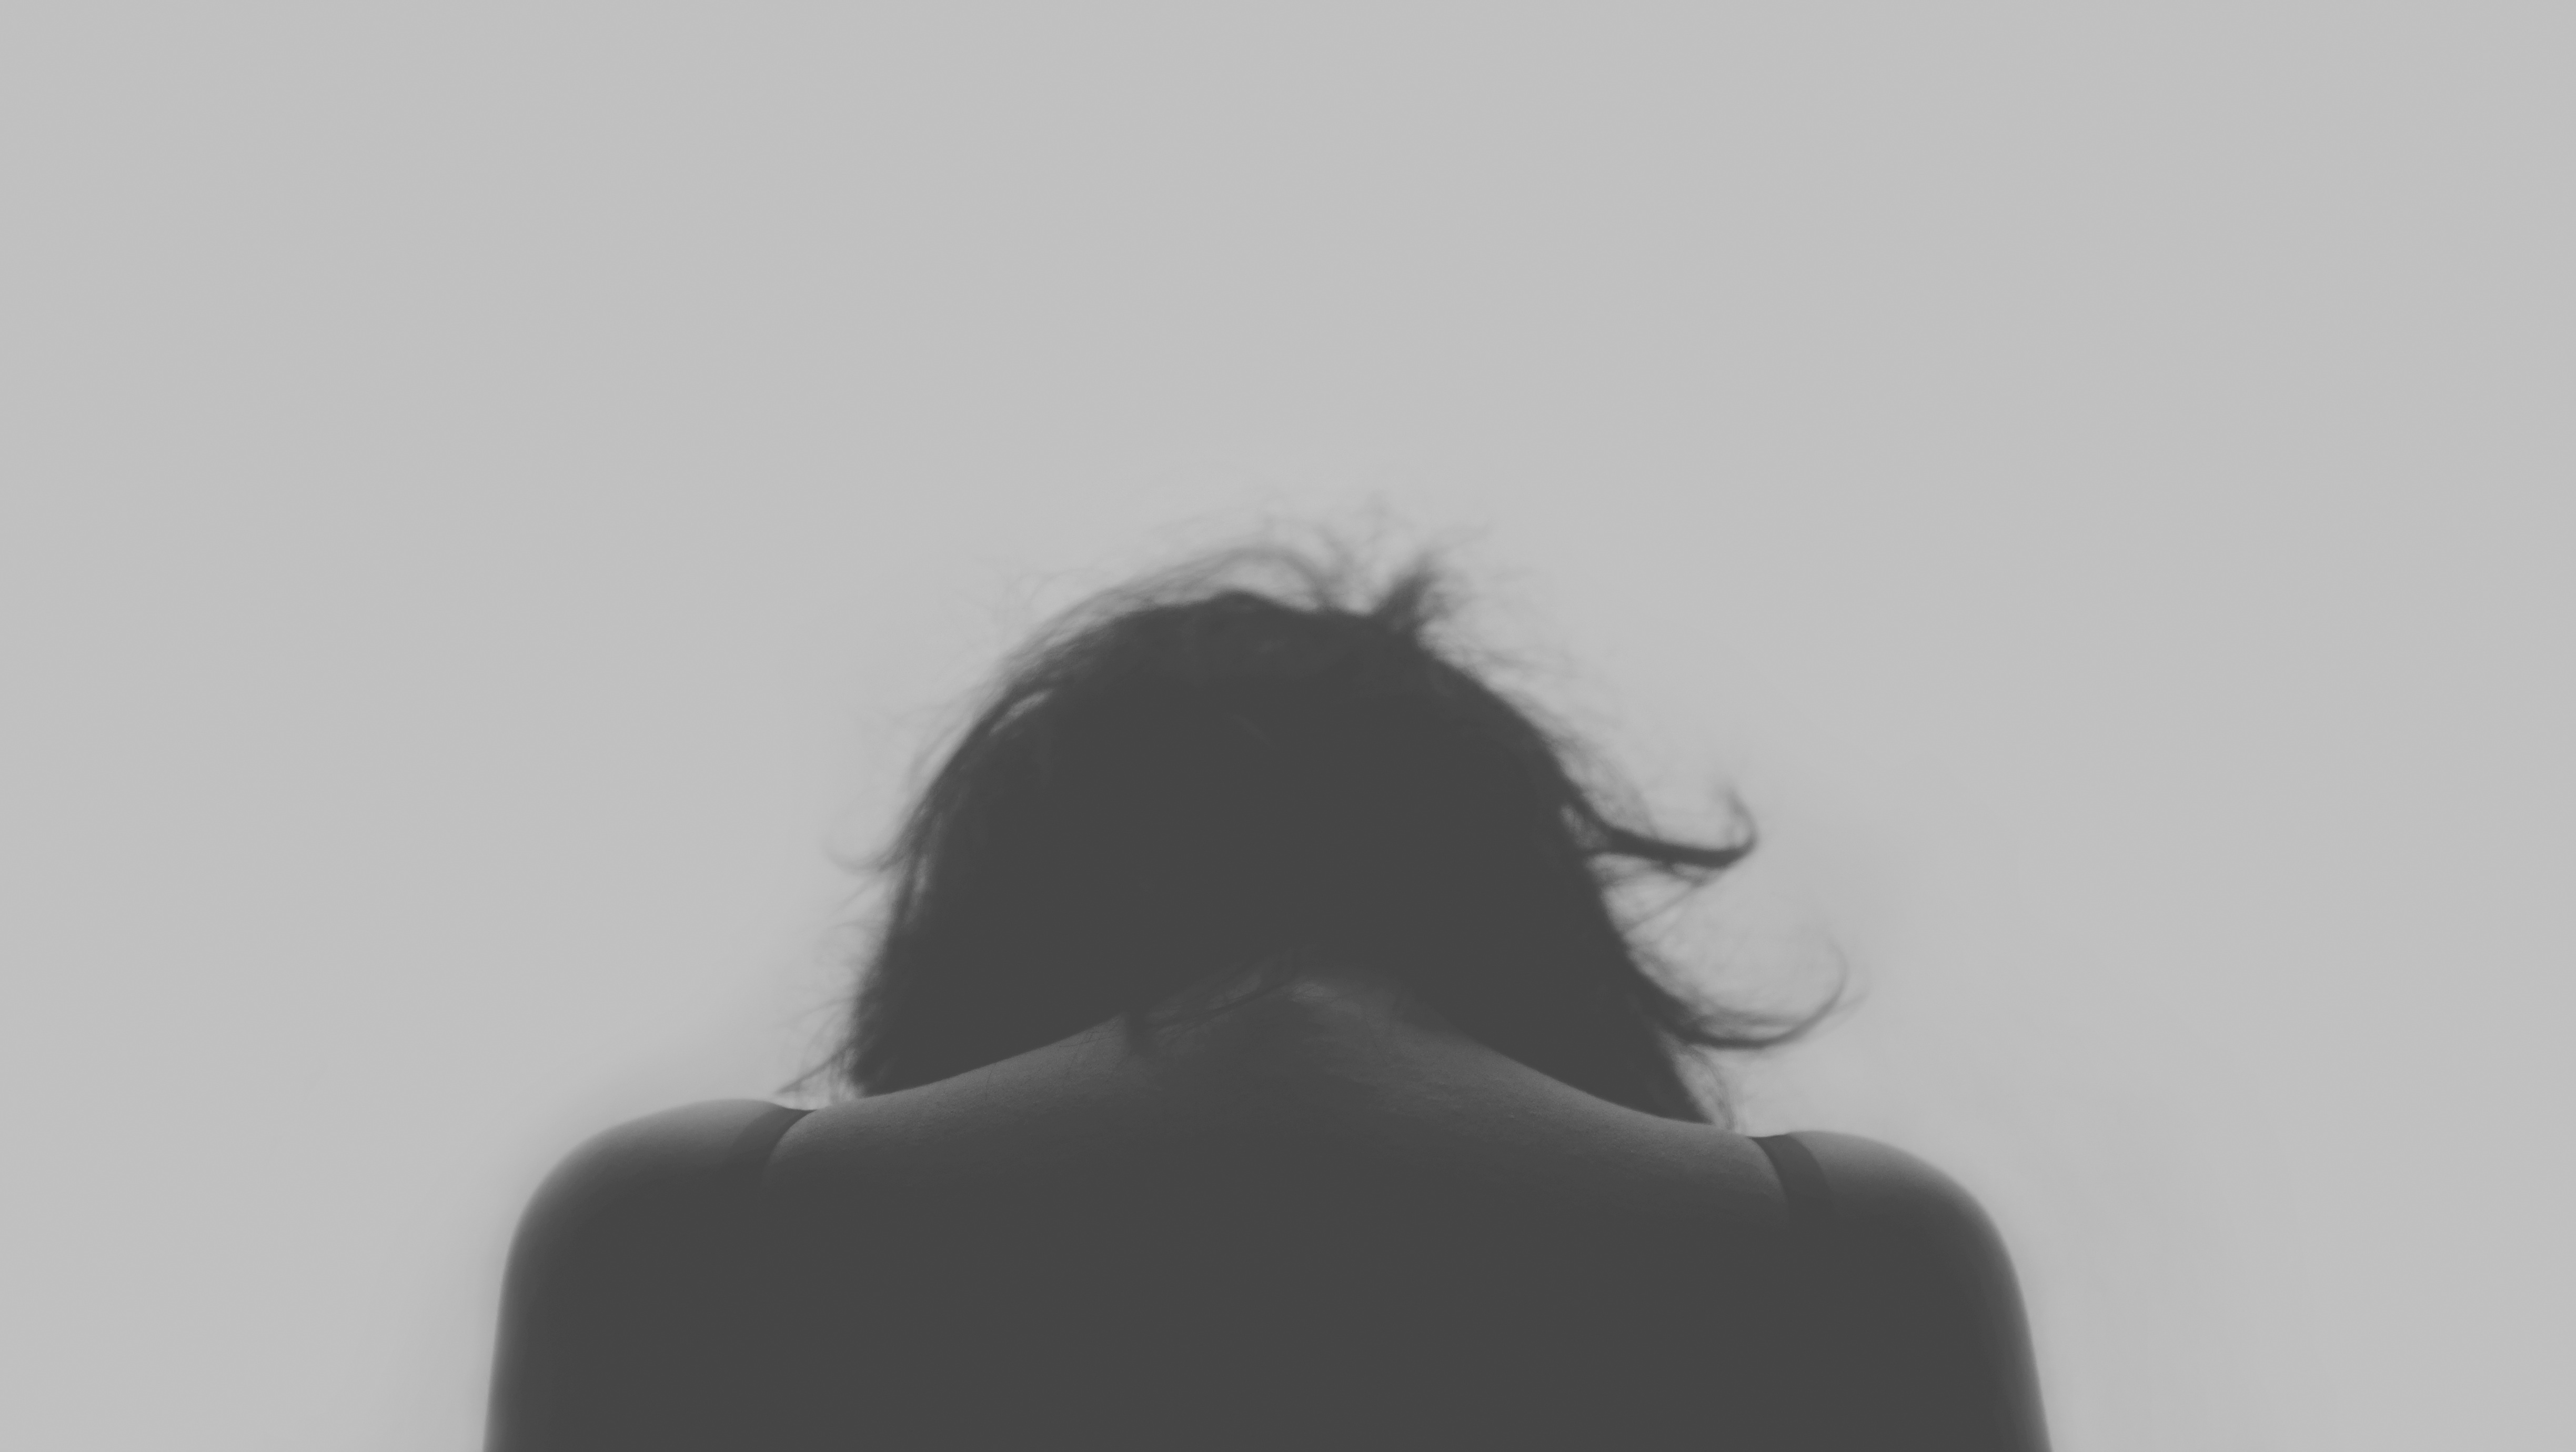
hand, person, black and white, girl, woman, hair, female, sadness, finger, black, monochrome, hairstyle, face, drawing, eye, head, organ, interaction, sense, monochrome photography, facial hair